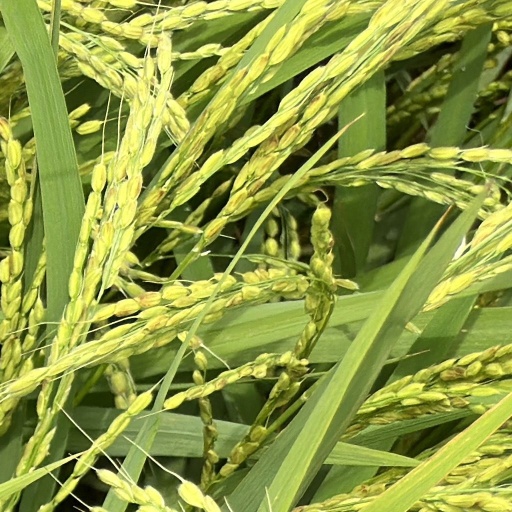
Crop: rice